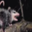
Label: possum